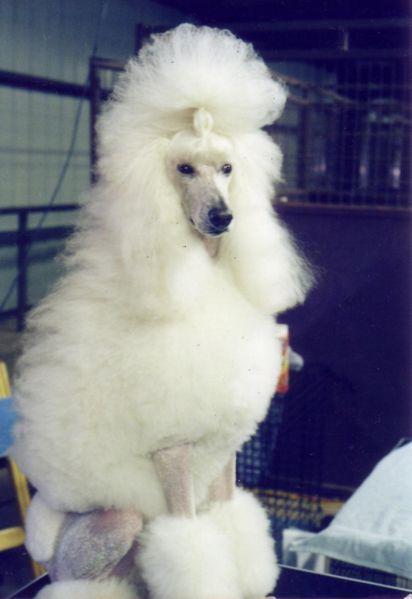
standard_poodle